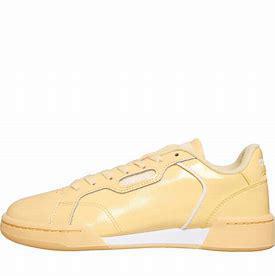
Brand: Adidas
Model: Roguera